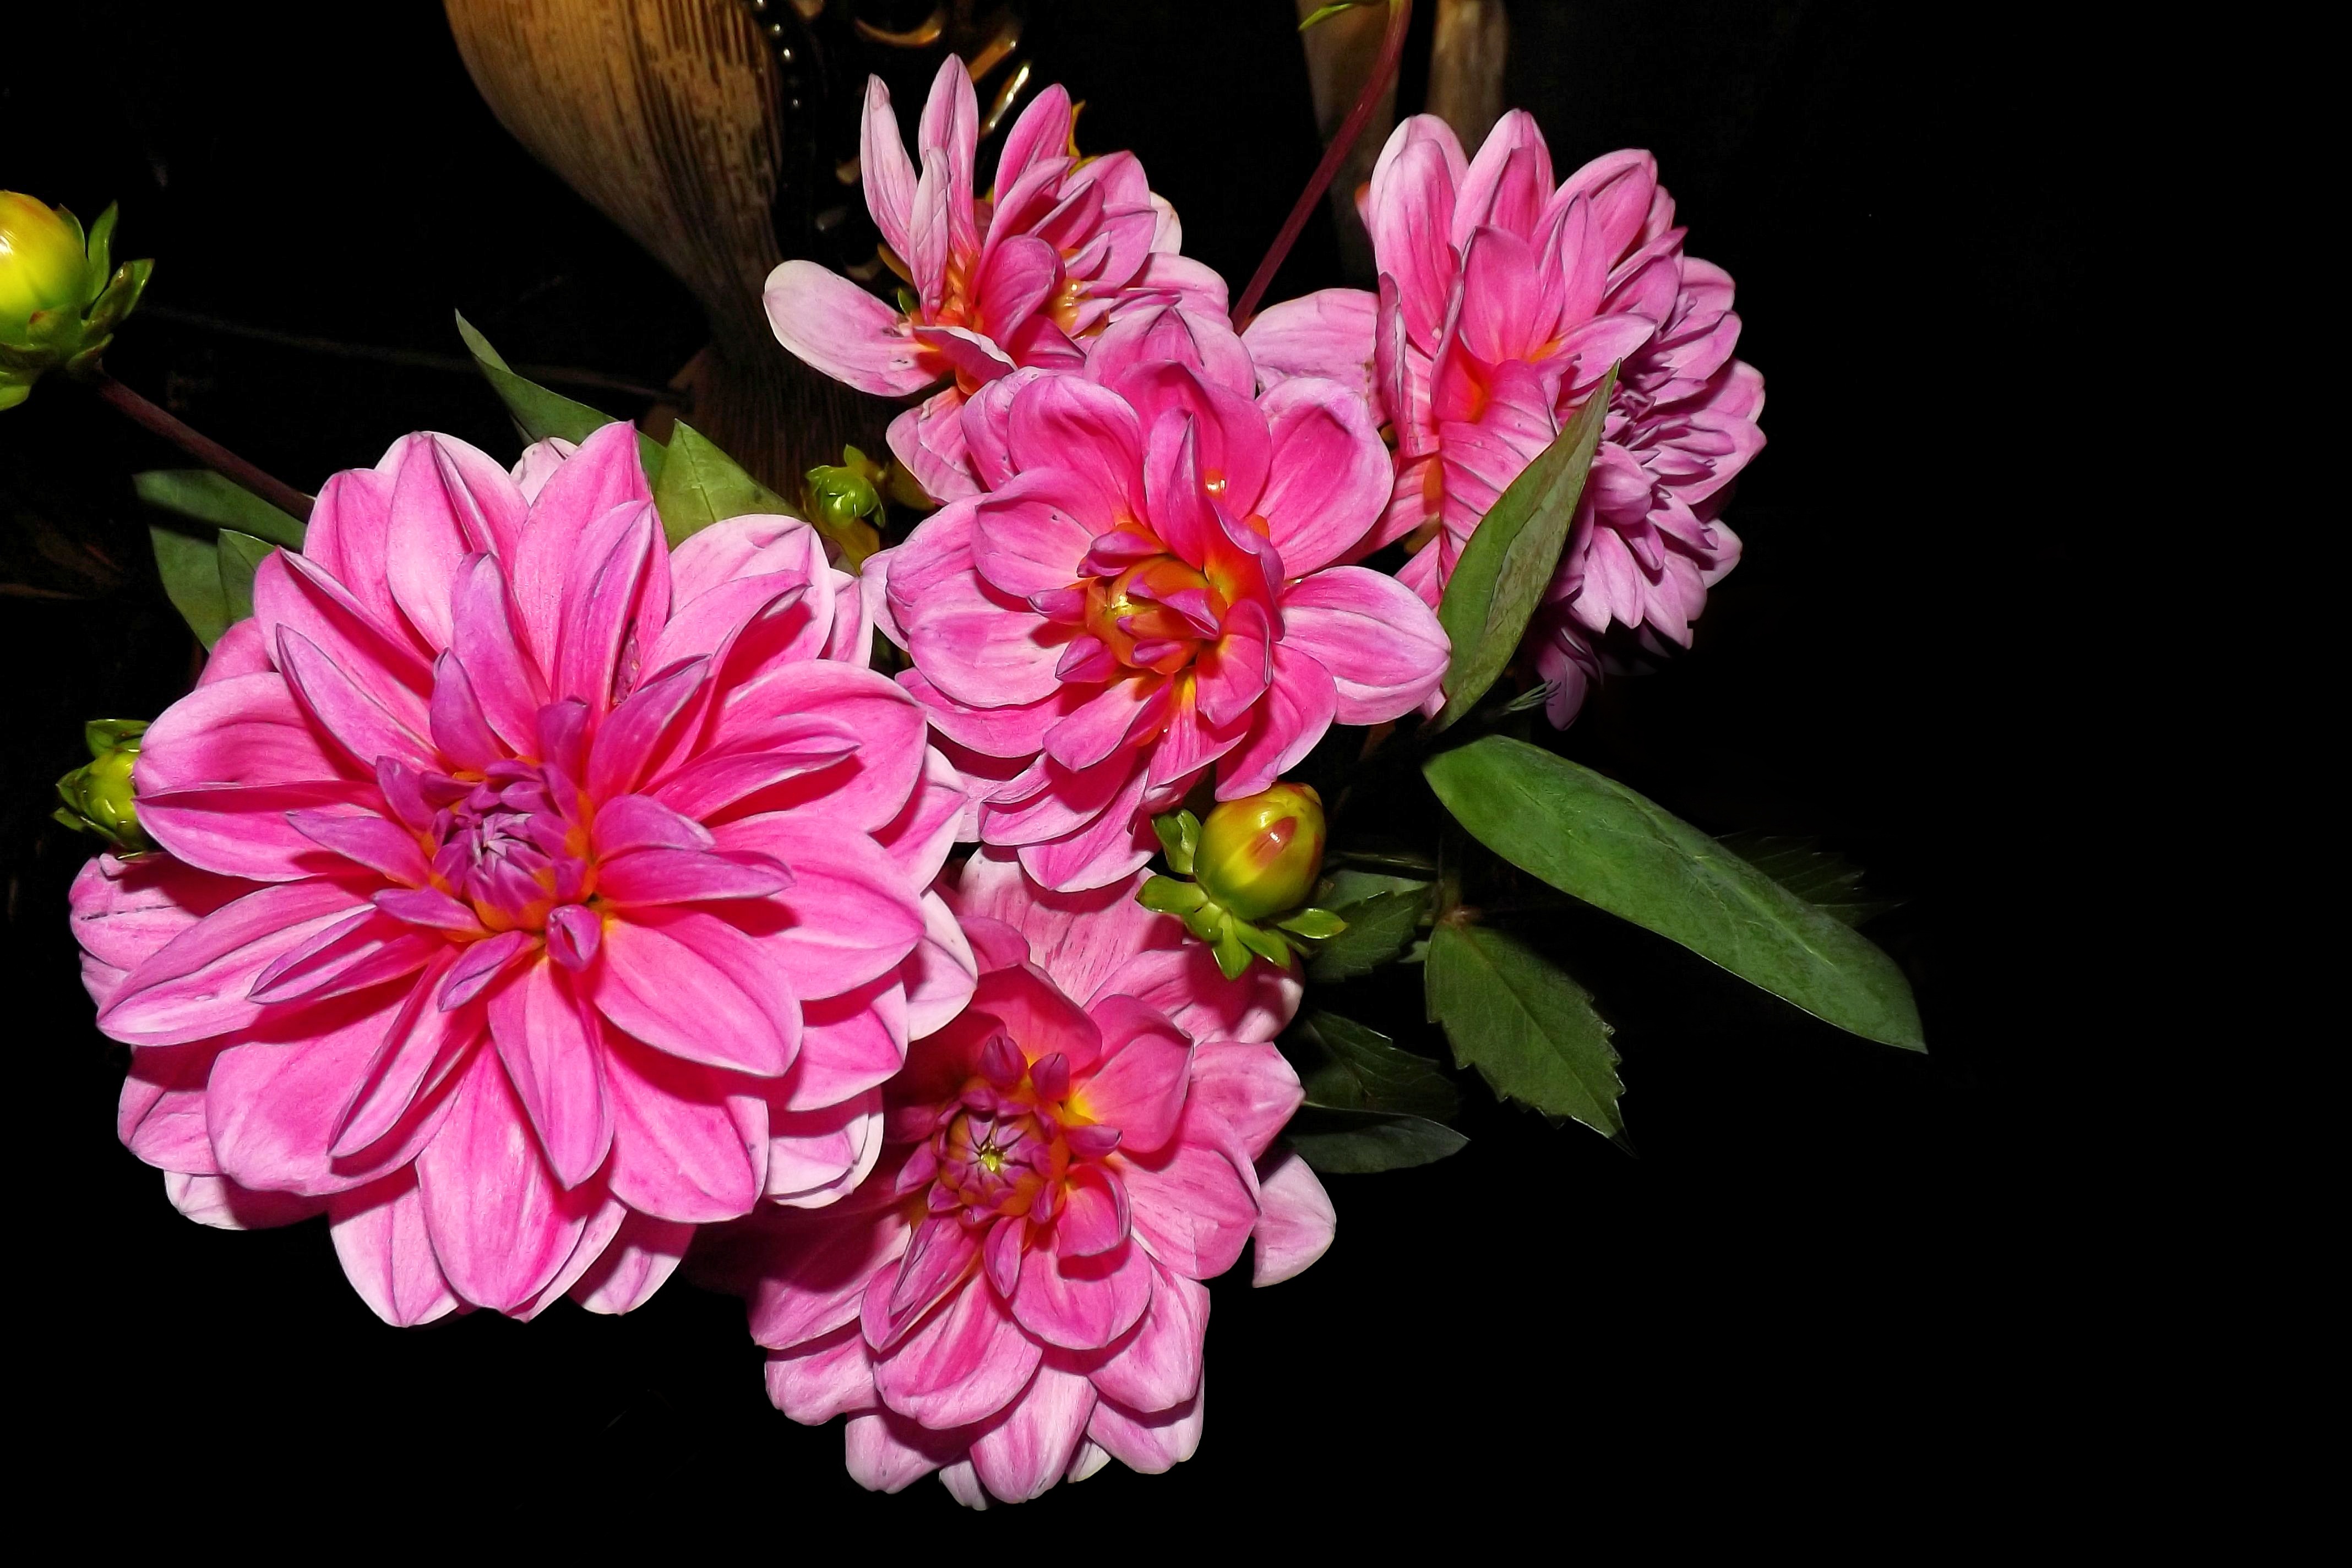
blossom, plant, flower, petal, red, pink, flora, flowers, dahlia, bud, dahlias, late summer, floristry, peony, flowering plant, daisy family, flower bouquet, land plant